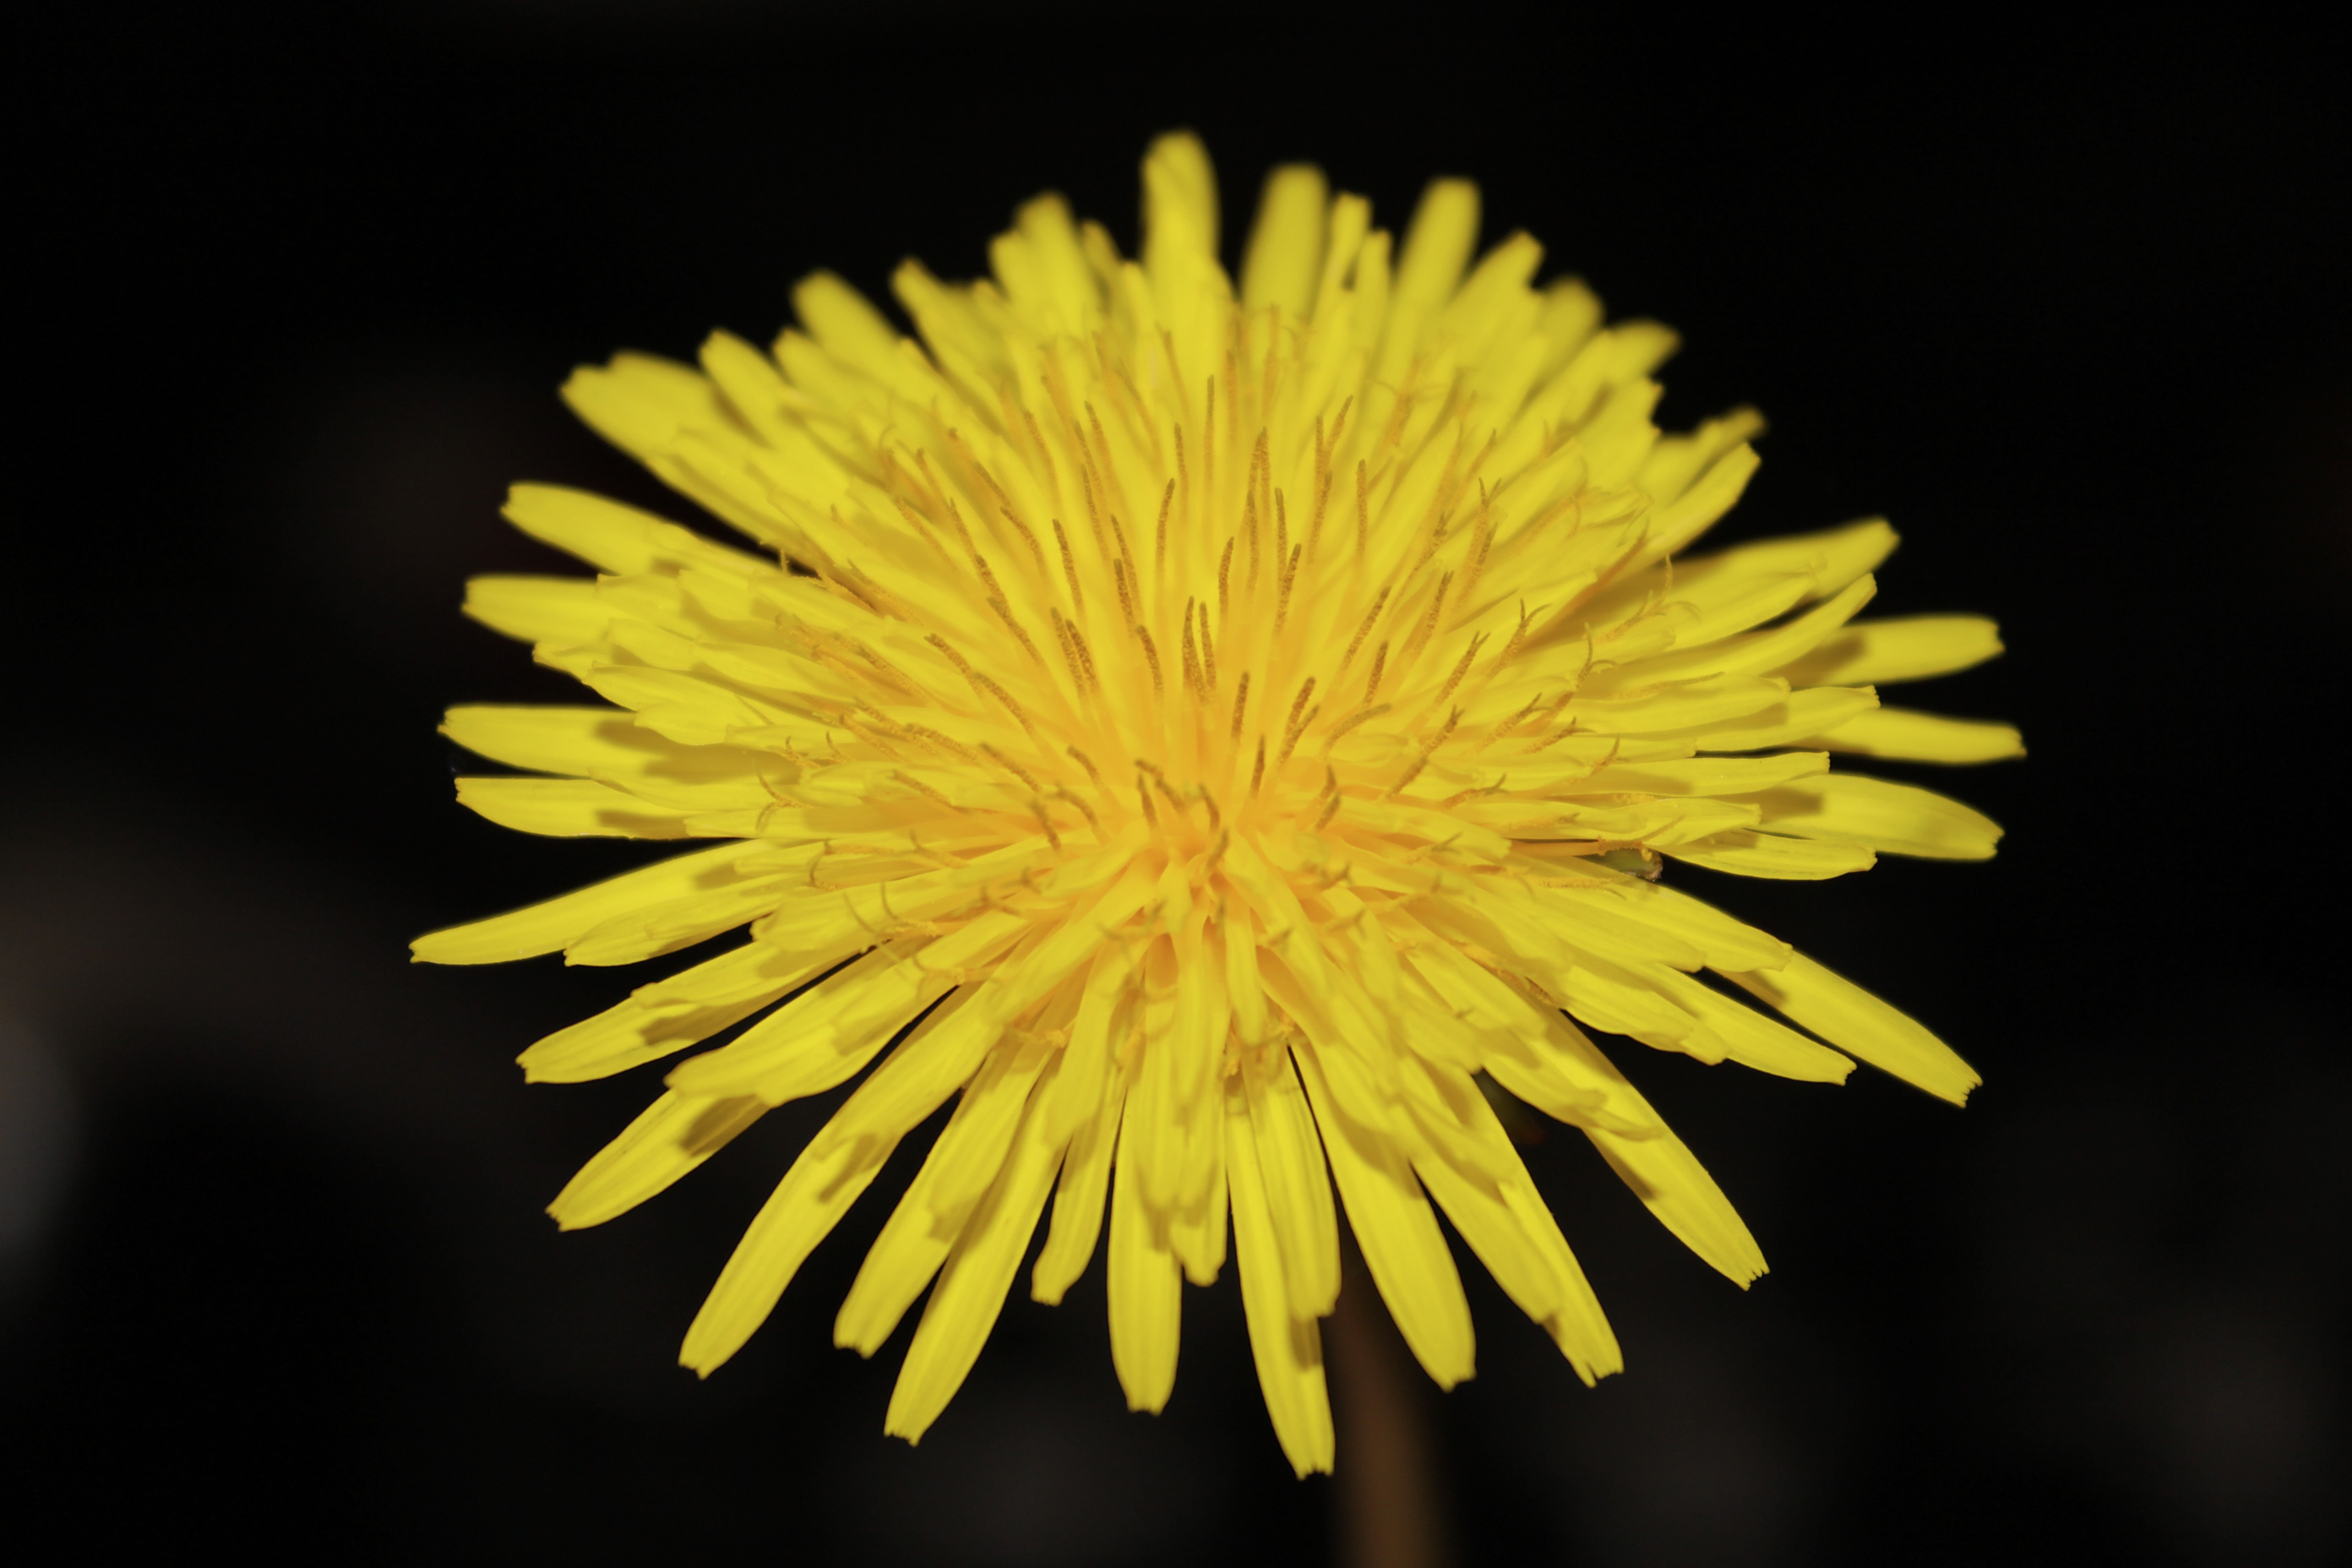
nature, plant, photography, dandelion, leaf, flower, petal, summer, pollen, yellow, flora, yellow flower, wildflower, flowers, close up, petals, buttercup, macro photography, flowering plant, daisy family, plant stem, land plant, chrysanths